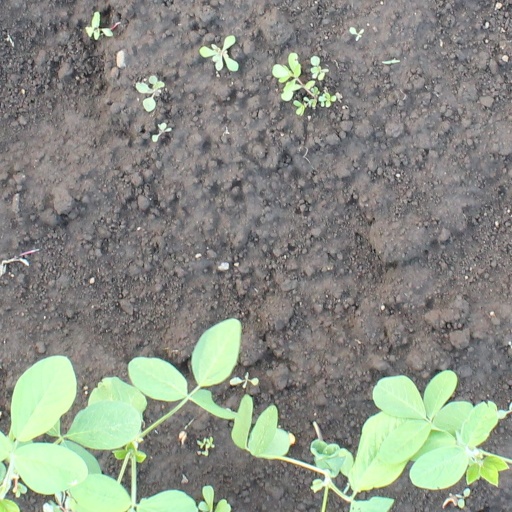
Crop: soybean